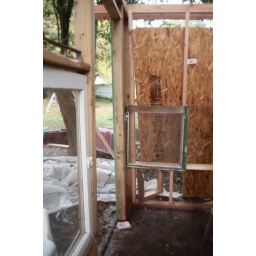
windows, walls going in to the chicken coop